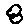
Label: 8